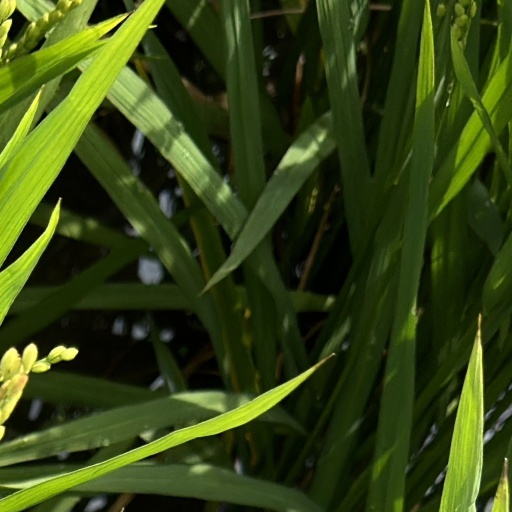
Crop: rice